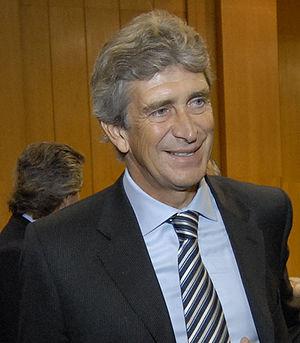
Cet article recense tous les entraîneurs de Manchester City, comprenant donc toutes les personnes qui ont tenu le poste d'entraîneur au sein de l'équipe première de Manchester City mais aussi des précédents clubs tels que West Gorton et Ardwick. Depuis la création de la Football League, le club a connu 34 entraîneurs, cependant en incluant les entraîneurs de pré-saison ou ceux élus par intérim, le club a connu plus de 40 hommes à sa tête.